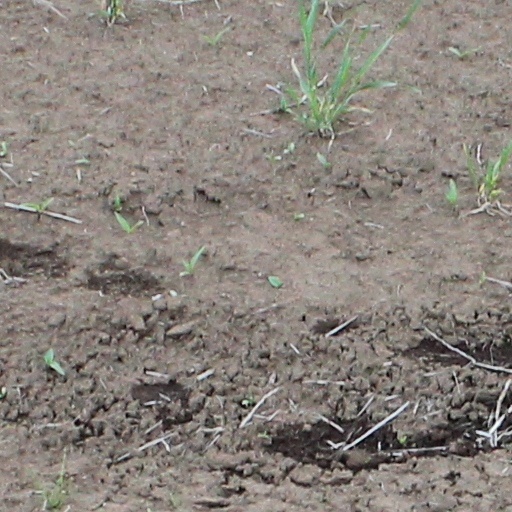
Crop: wheat